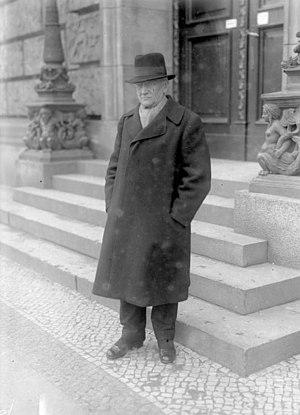
Georg Ledebour était un journaliste et militant socialiste allemand.